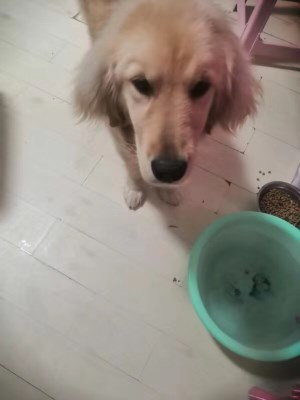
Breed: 5355-n000126-golden_retriever